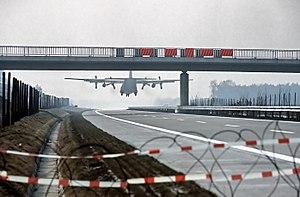
La Bundeswehr est l'armée nationale de la République fédérale d’Allemagne depuis 1955. Les forces armées de la Fédération sont contrôlées en temps de paix par le ministère de la défense. Le ministre de la défense est le seul civil qui peut donner des ordres aux militaires, ce qui assure le primat du politique sur le militaire.